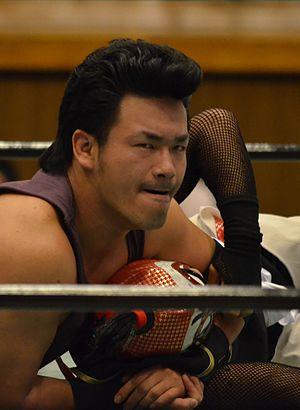
Takeshi Yamamoto, né le 4 décembre 1985 à Kyoto, Japon est un catcheur japonais, qui est principalement connu pour son travail à la All Japan Pro Wrestling sous le nom de Takeshi Minamino.